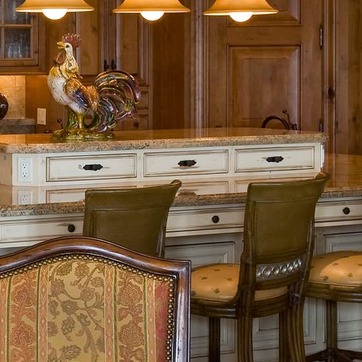
Material: polishedstone